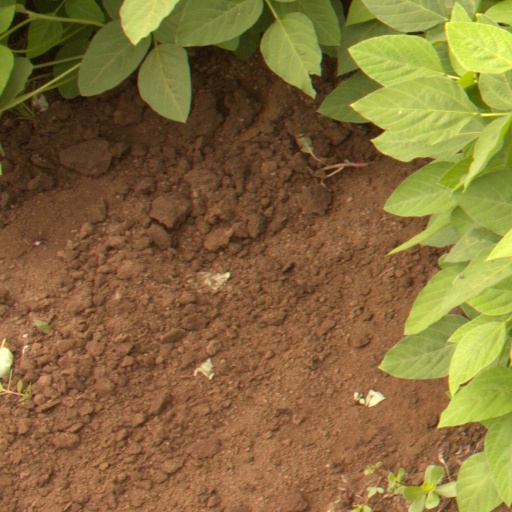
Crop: soybean